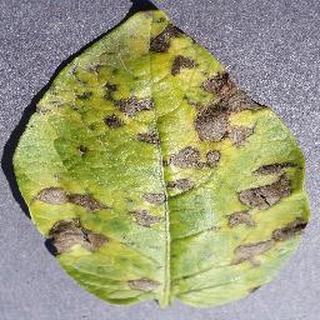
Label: potato_early_blight